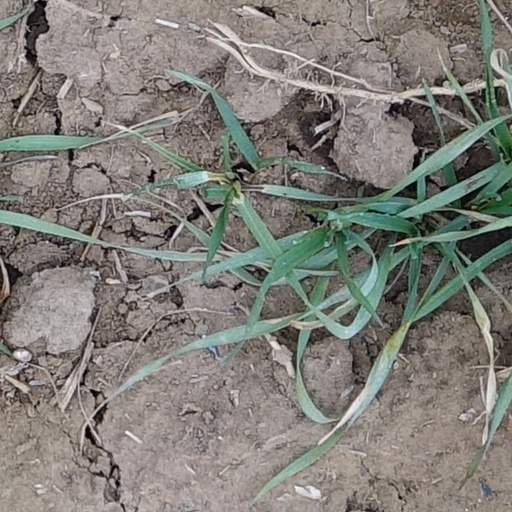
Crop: wheat